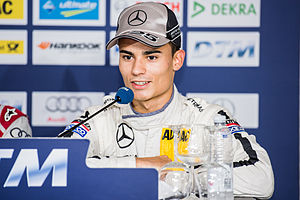
Pascal Wehrlein
Pascal Wehrlein i 2014.
Pascal Wehrlein er en tysk racerkører, der i 2016-sæsonen kører Formel 1 for Manor Racing, hvilket blev hans debut i løbsserien.